Harar

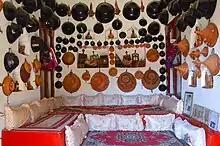
Interior of a Harari house

Following the aftermath of World War II, the city saw the construction of a high school and a military academy. With the rise of the Derg in the 1970s, Harari disatsifcation remained high, Derg officials appropriating Harari property and forcibly conscripting Harari youth into the army saw further migration abroad, specifically to Canada and the United States.